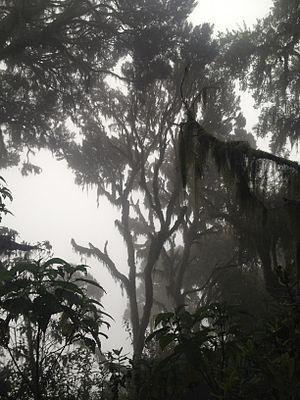
Forêt du Mont Sabynyio